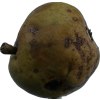
Label: pear